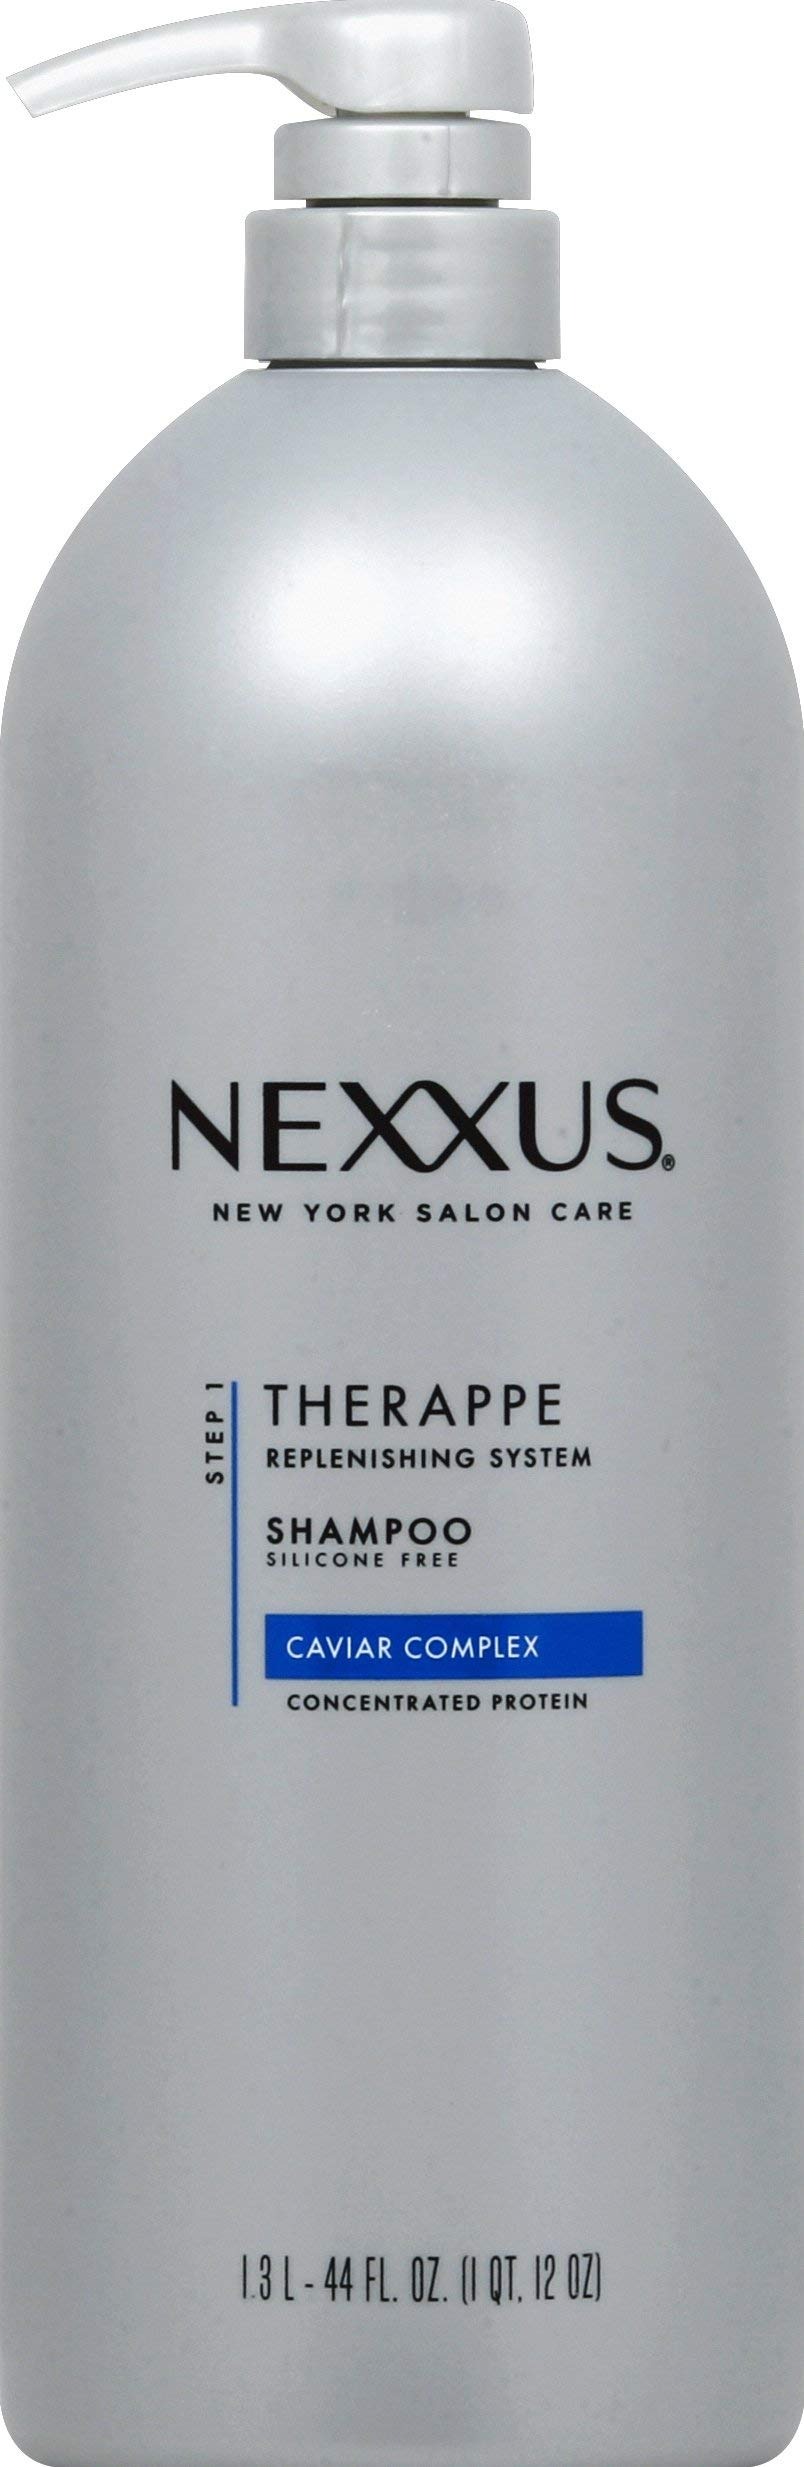
Item Name: Nexxus Therappe Rebalancing Shampoo 1.3 L - 44 Fl. Oz. New York Salon Care Replenishing System
Bullet Point 1: Step 1: Shampoo (44 oz) for normal to dry hair replenishes hair fiber for Ultimate Moisture
Bullet Point 2: Salon crafted with Caviar & Protein Complex for 24-hour moisture
Bullet Point 3: Salon quality shampoo uses silicone-free formula
Bullet Point 4: Locks in moisture to unleash hair's smoothness
Bullet Point 5: Treats hair with rehydrating essential nutrients and retains natural movement
Value: 44.0
Unit: Fl Oz

Price: 27.99